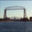
Label: bridge